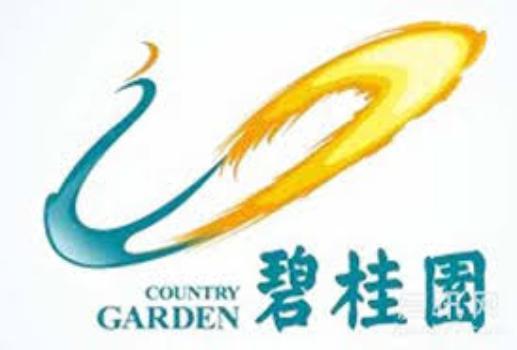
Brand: country garden
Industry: Necessities